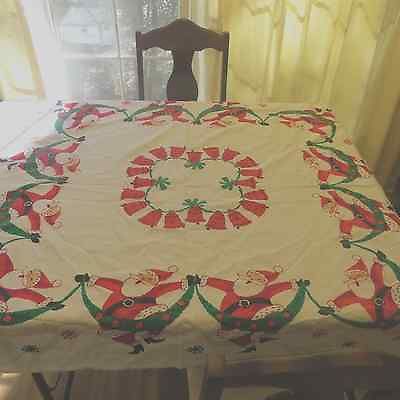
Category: table